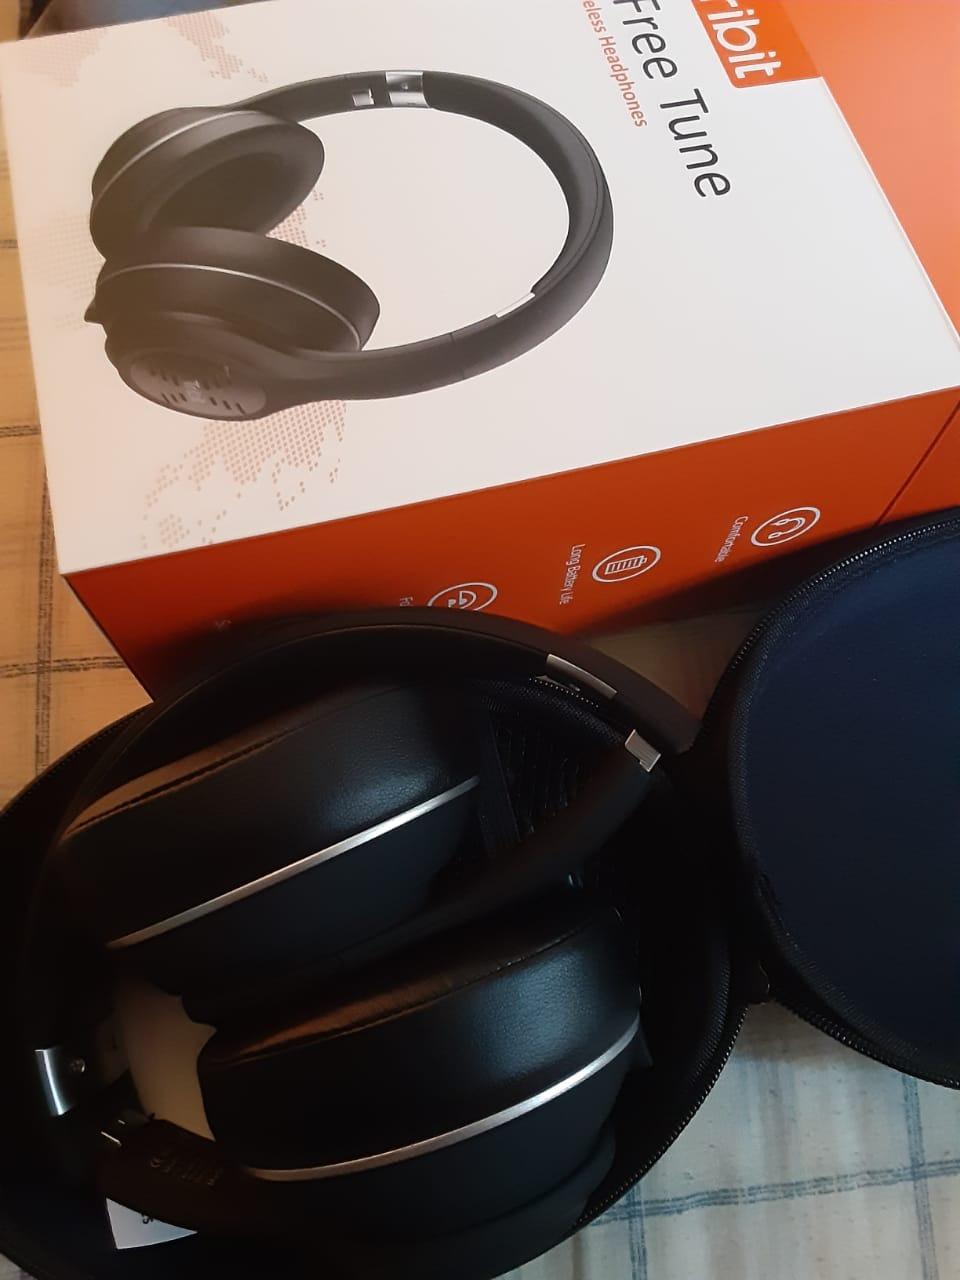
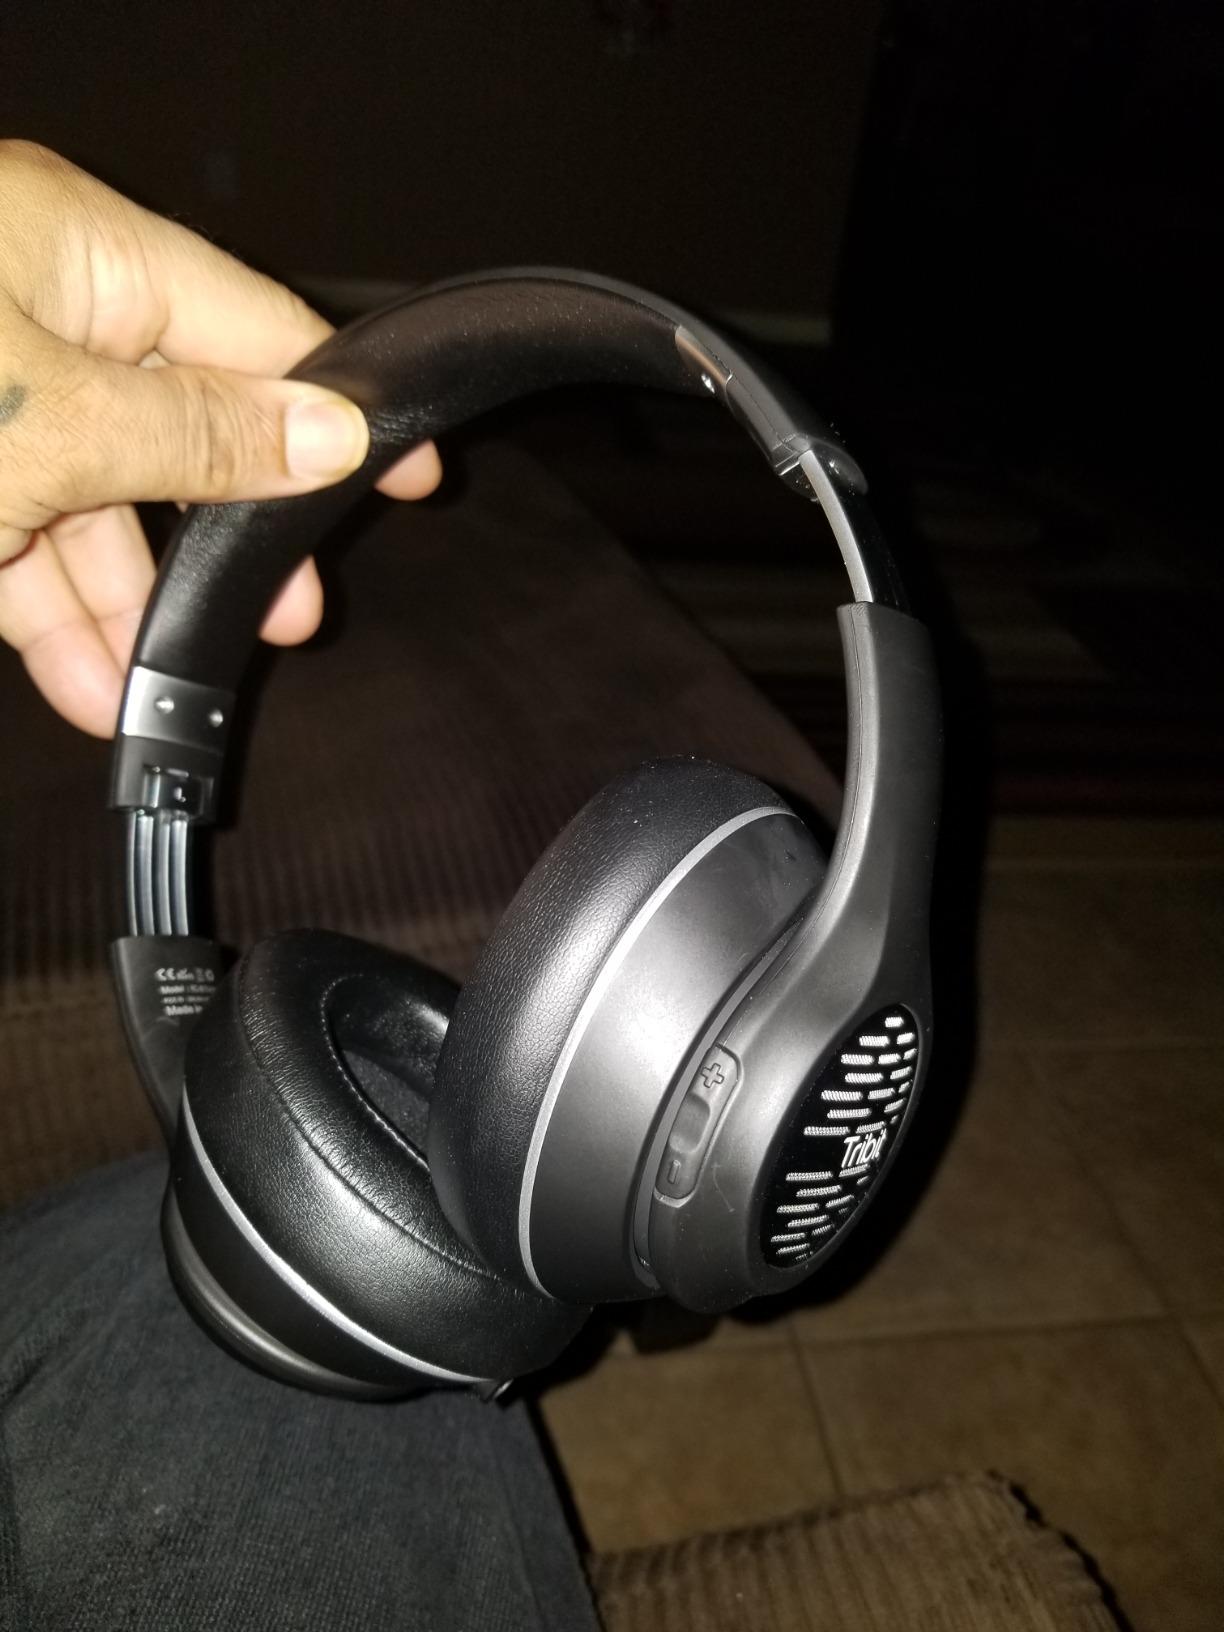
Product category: headphones
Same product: yes